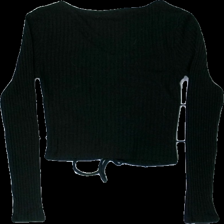
View: back
Type: Top
Category: Ladies
Brand: Fbsisters (New Yorker)
Colors: Black
Material: 100% polyester
Cut: Tight, V-collar
Size: M
Smell: Minor
Price range: <50
Recommended usage: Recycle
Comment: slight smell of smoke